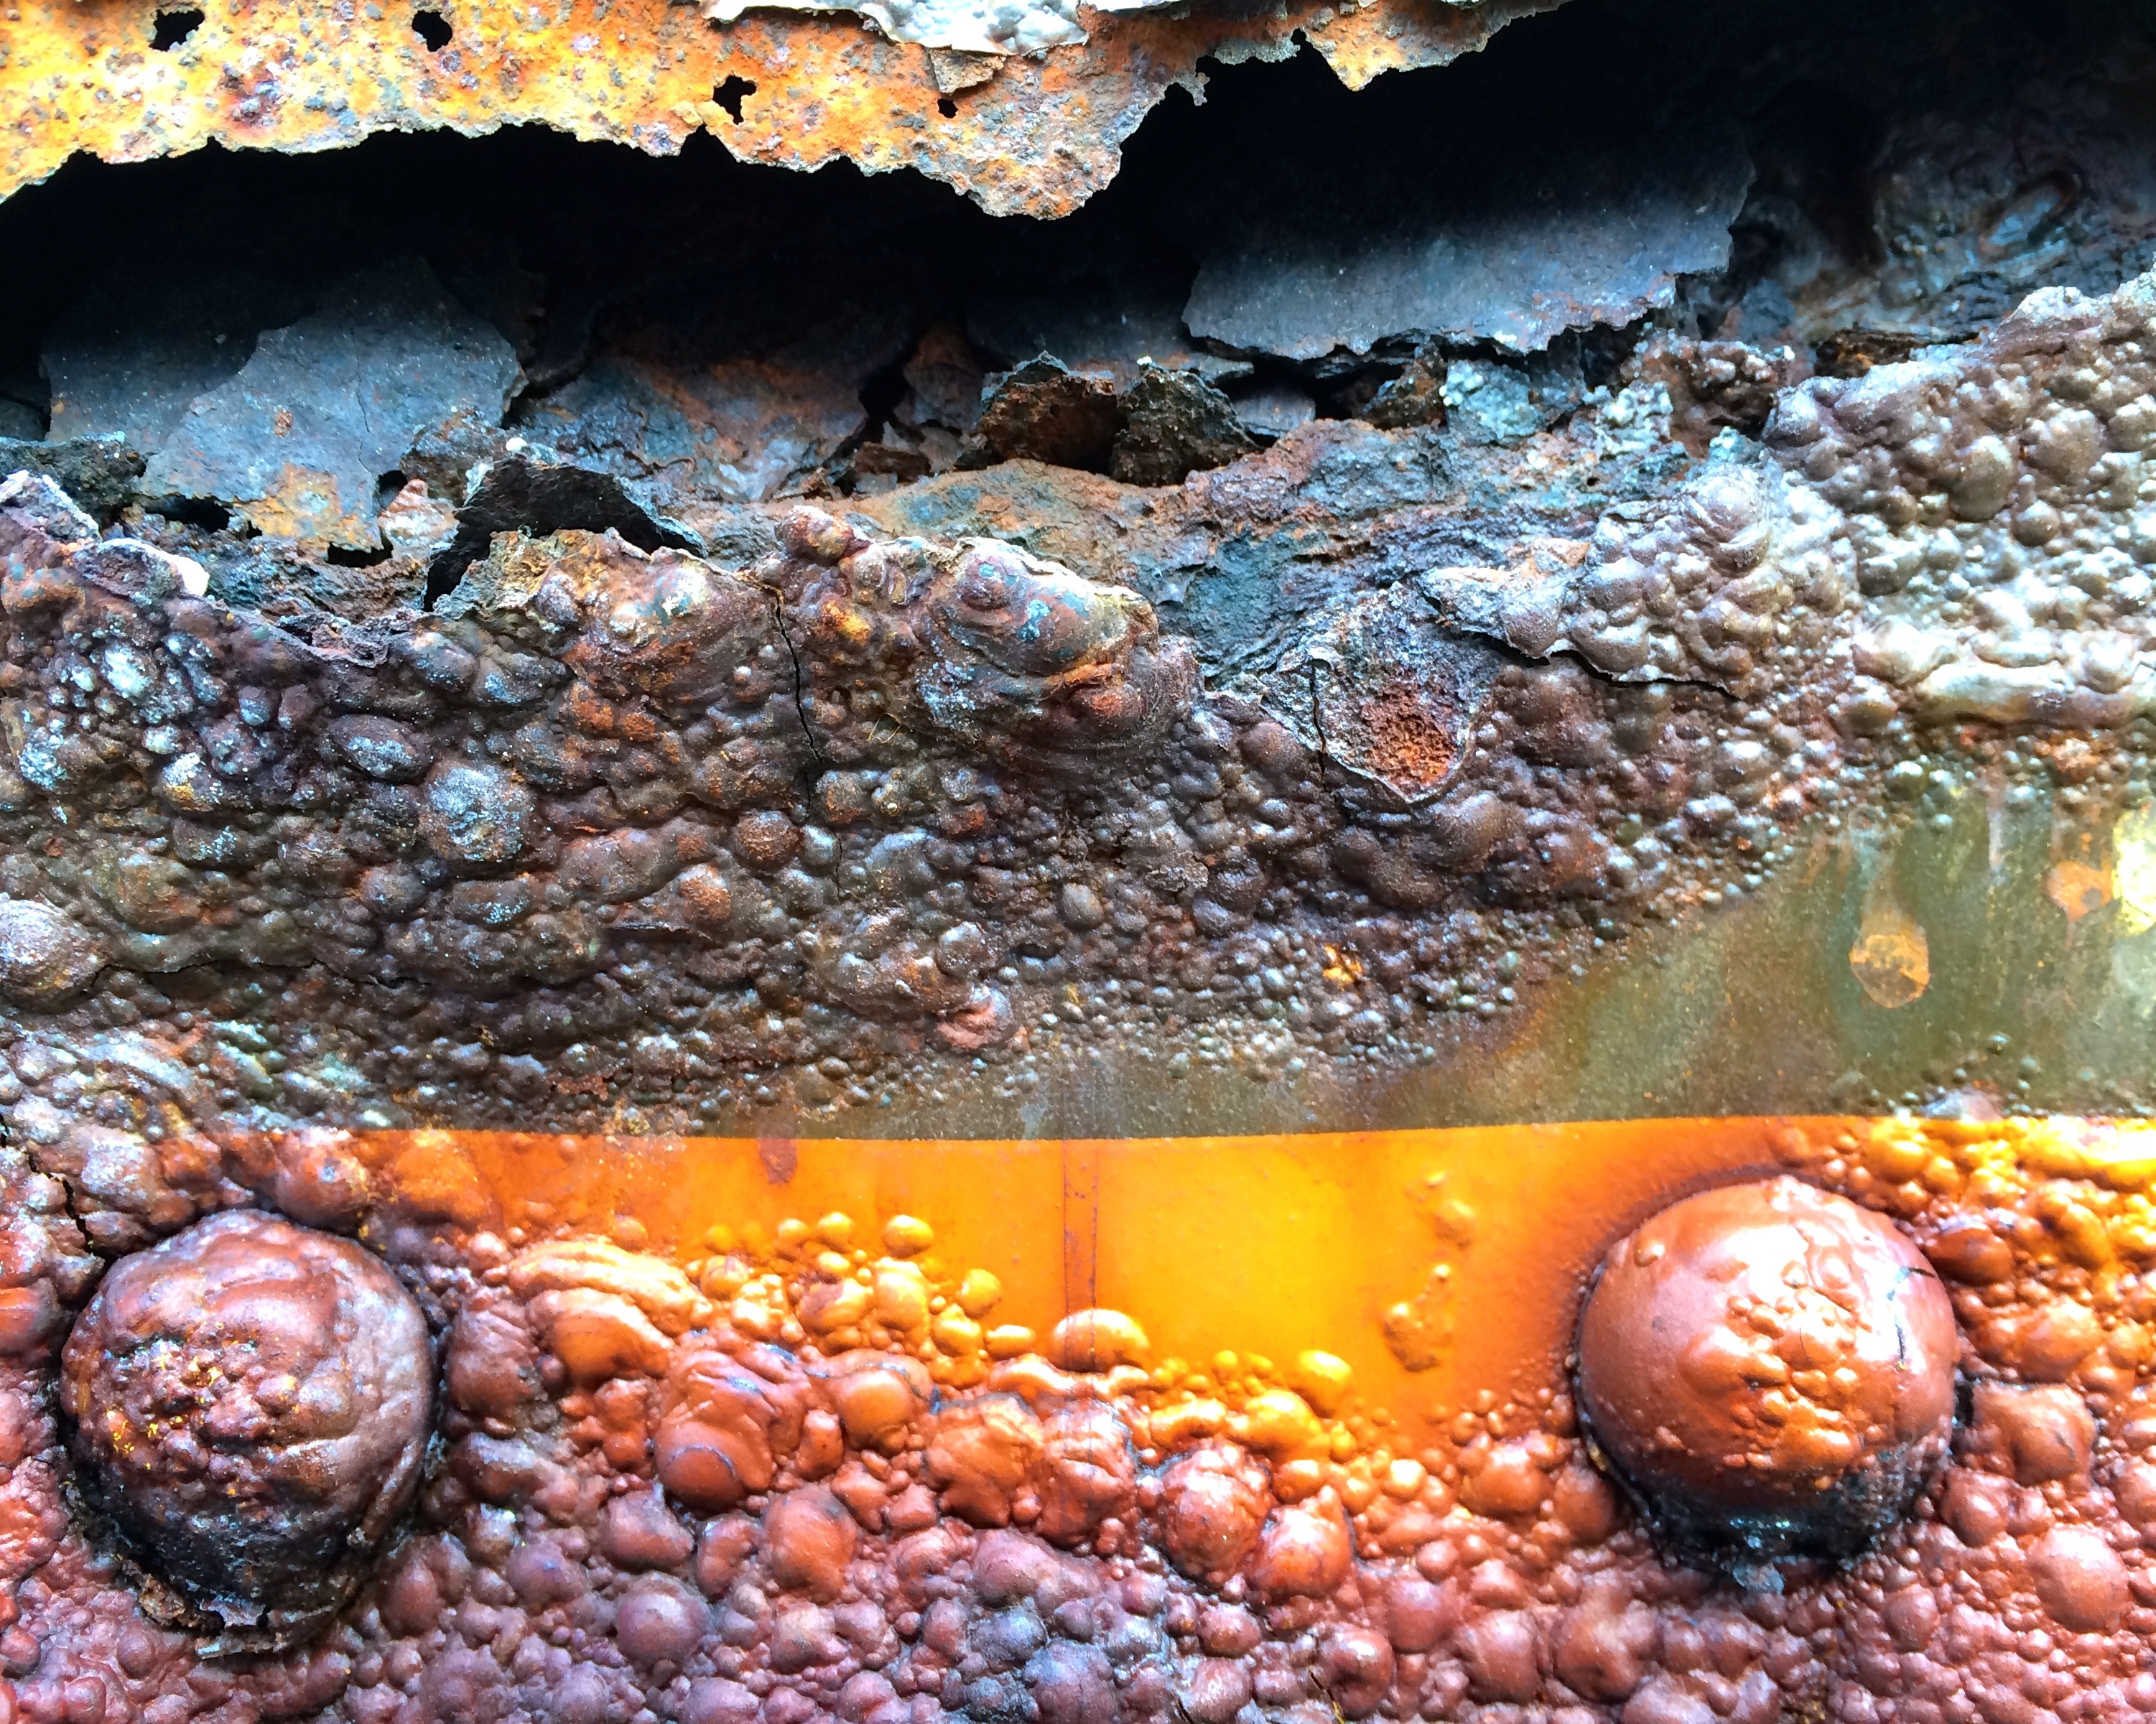
biology, invertebrate, marine biology